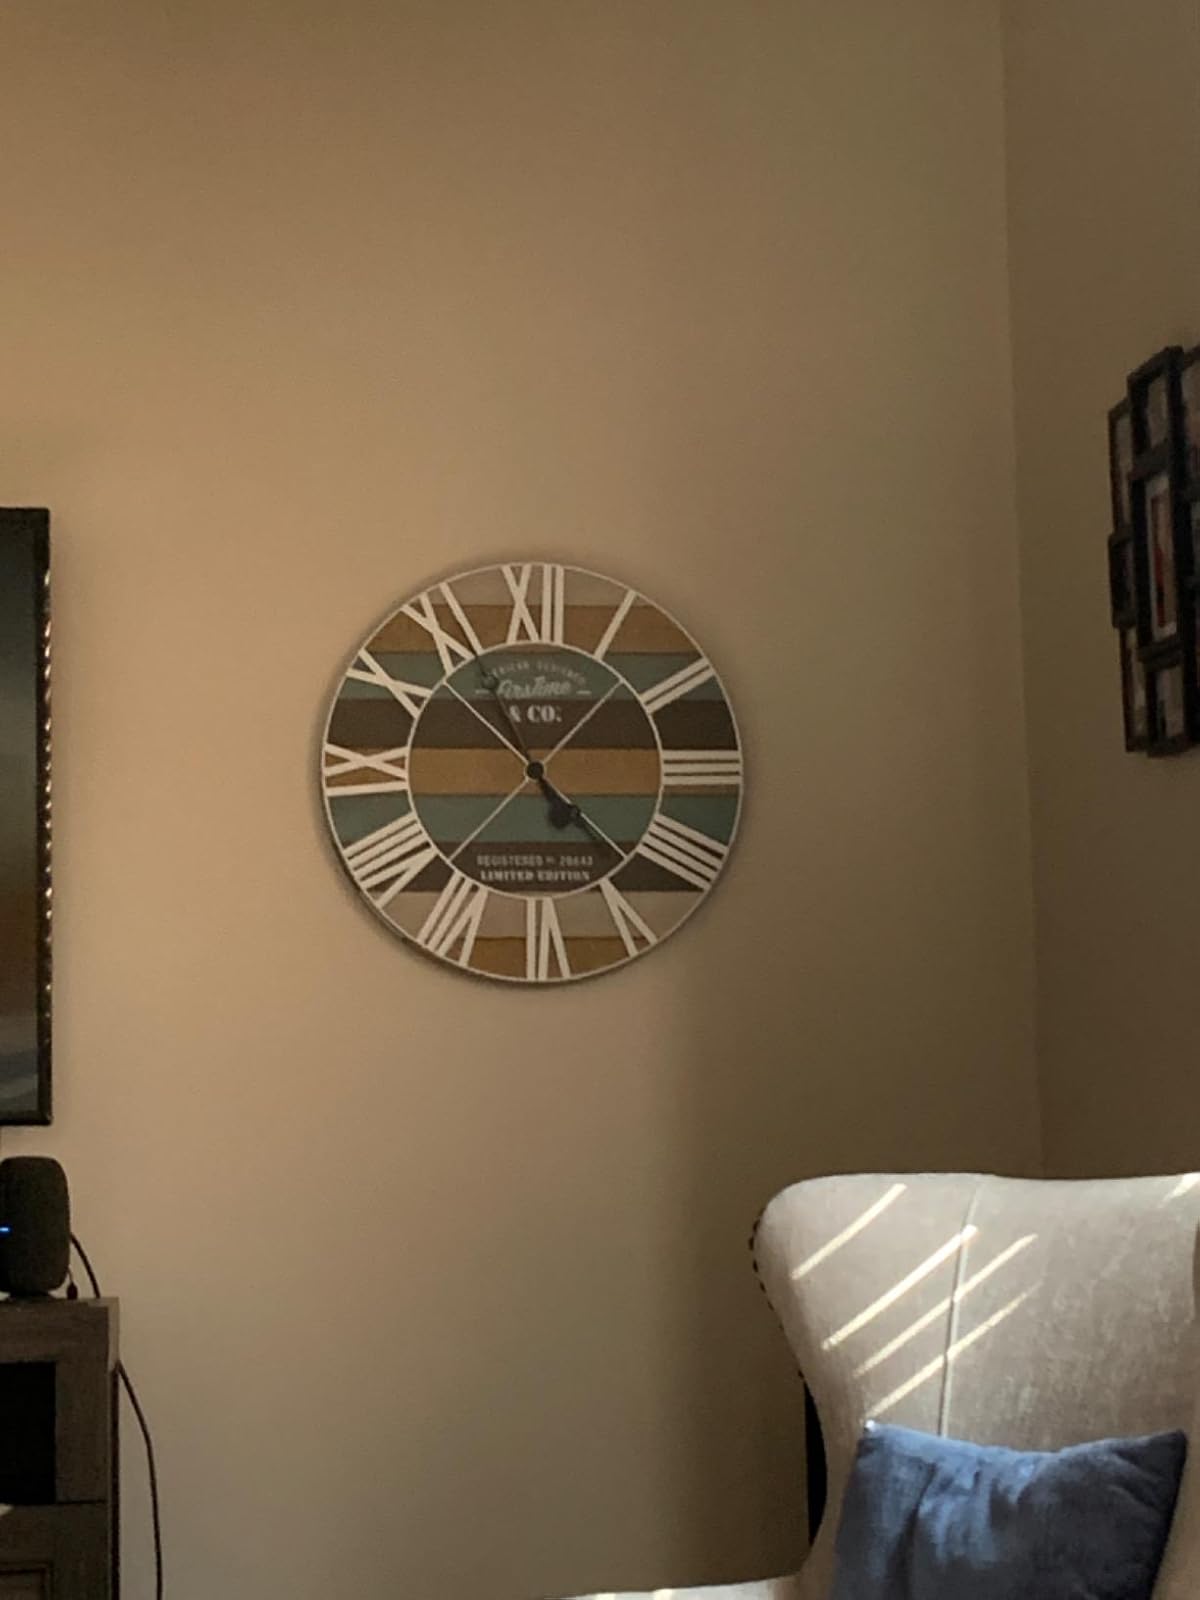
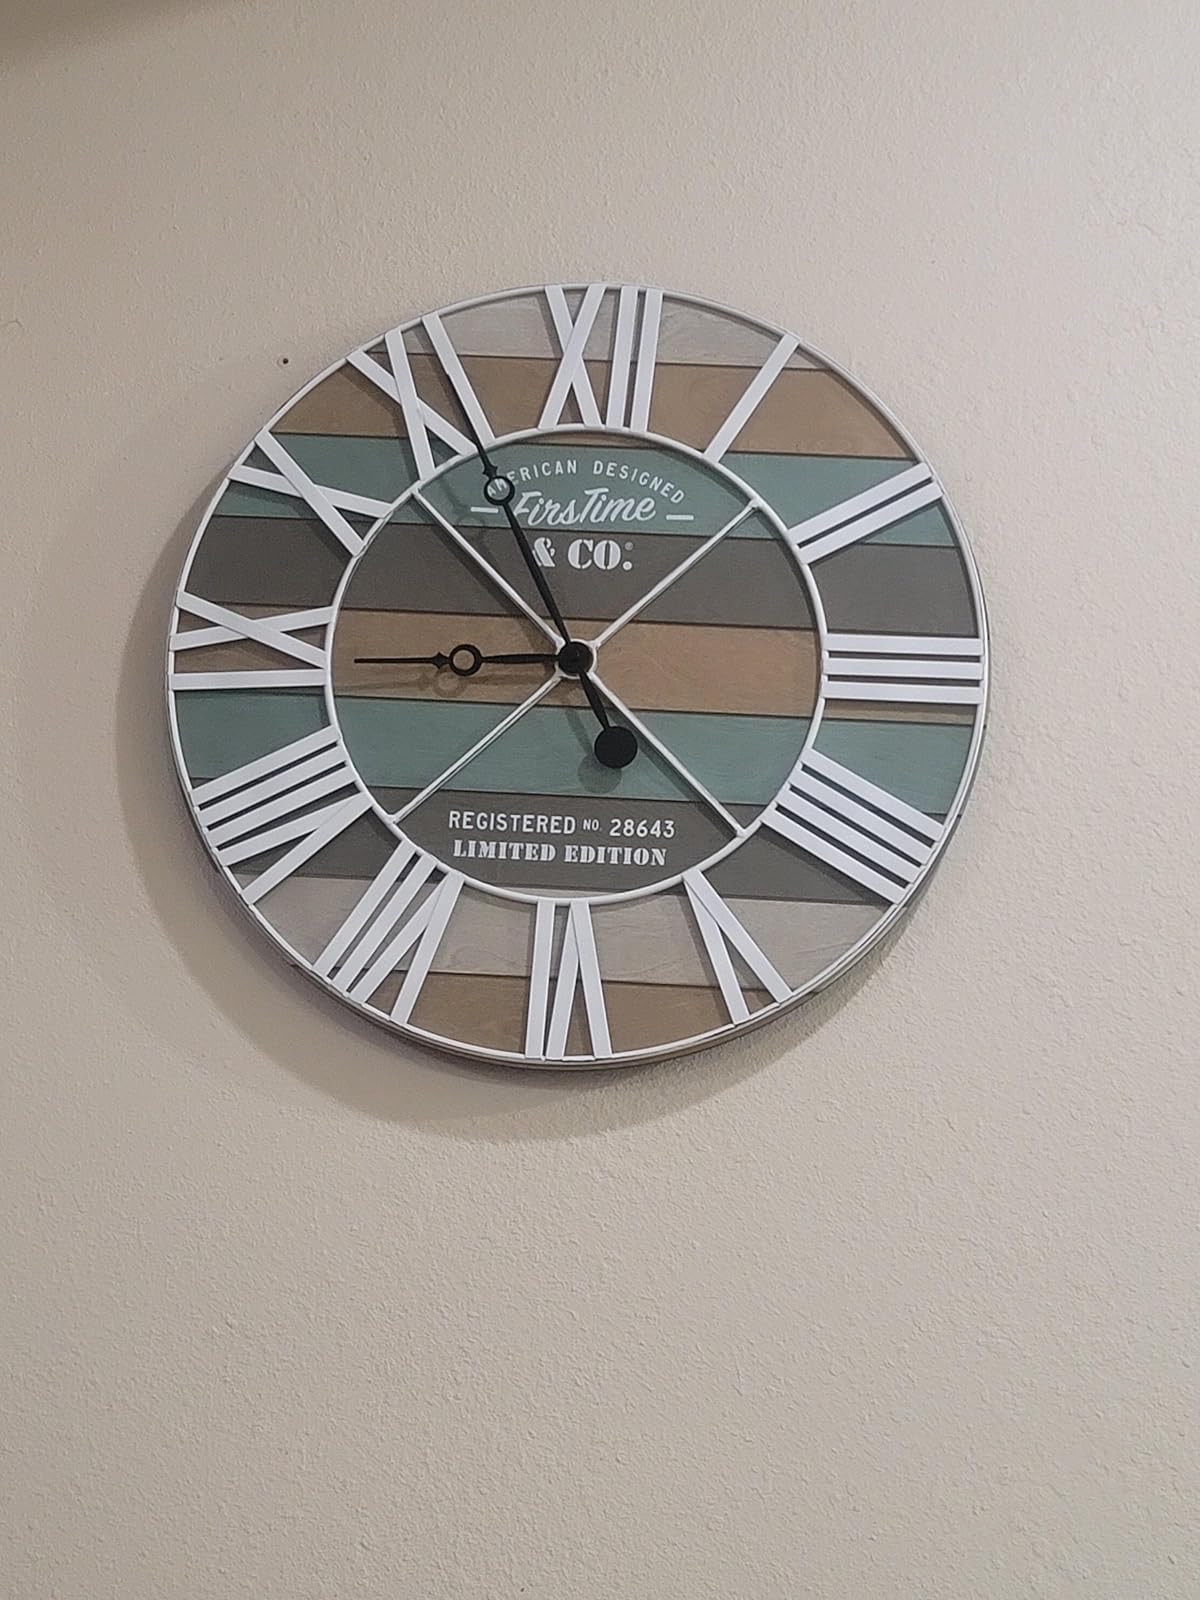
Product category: clock
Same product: yes